Museo Mario Testino

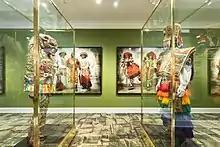

Alta Moda arises from a research still ongoing. The exhibition is the result of the first five years: a series of portraits of dancers from Cusco in traditional costumes.